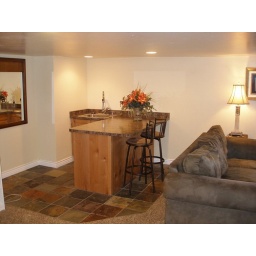
Wet bar area in family/media room with sink and disposal, microwave, mini refrigerator and slate flooring.